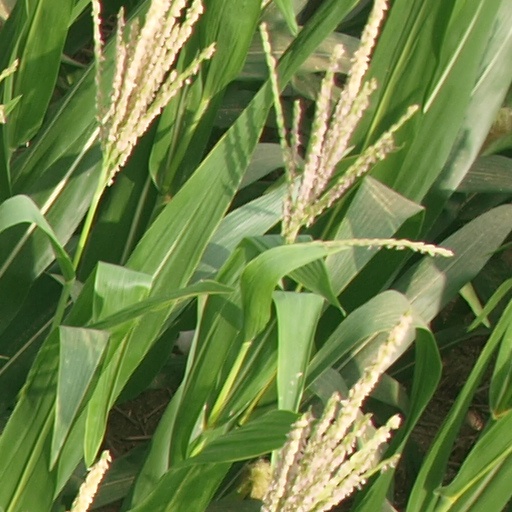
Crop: maize; corn